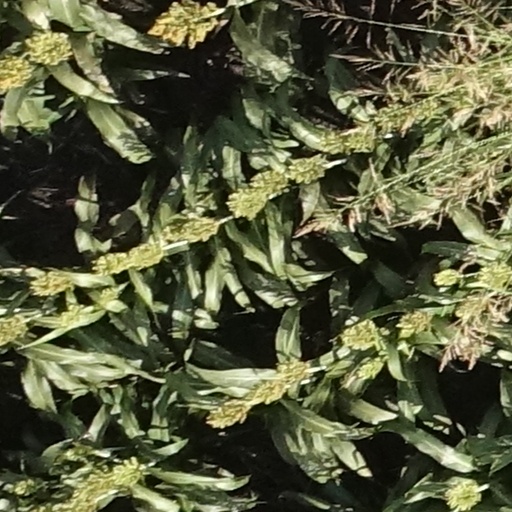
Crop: sorghum